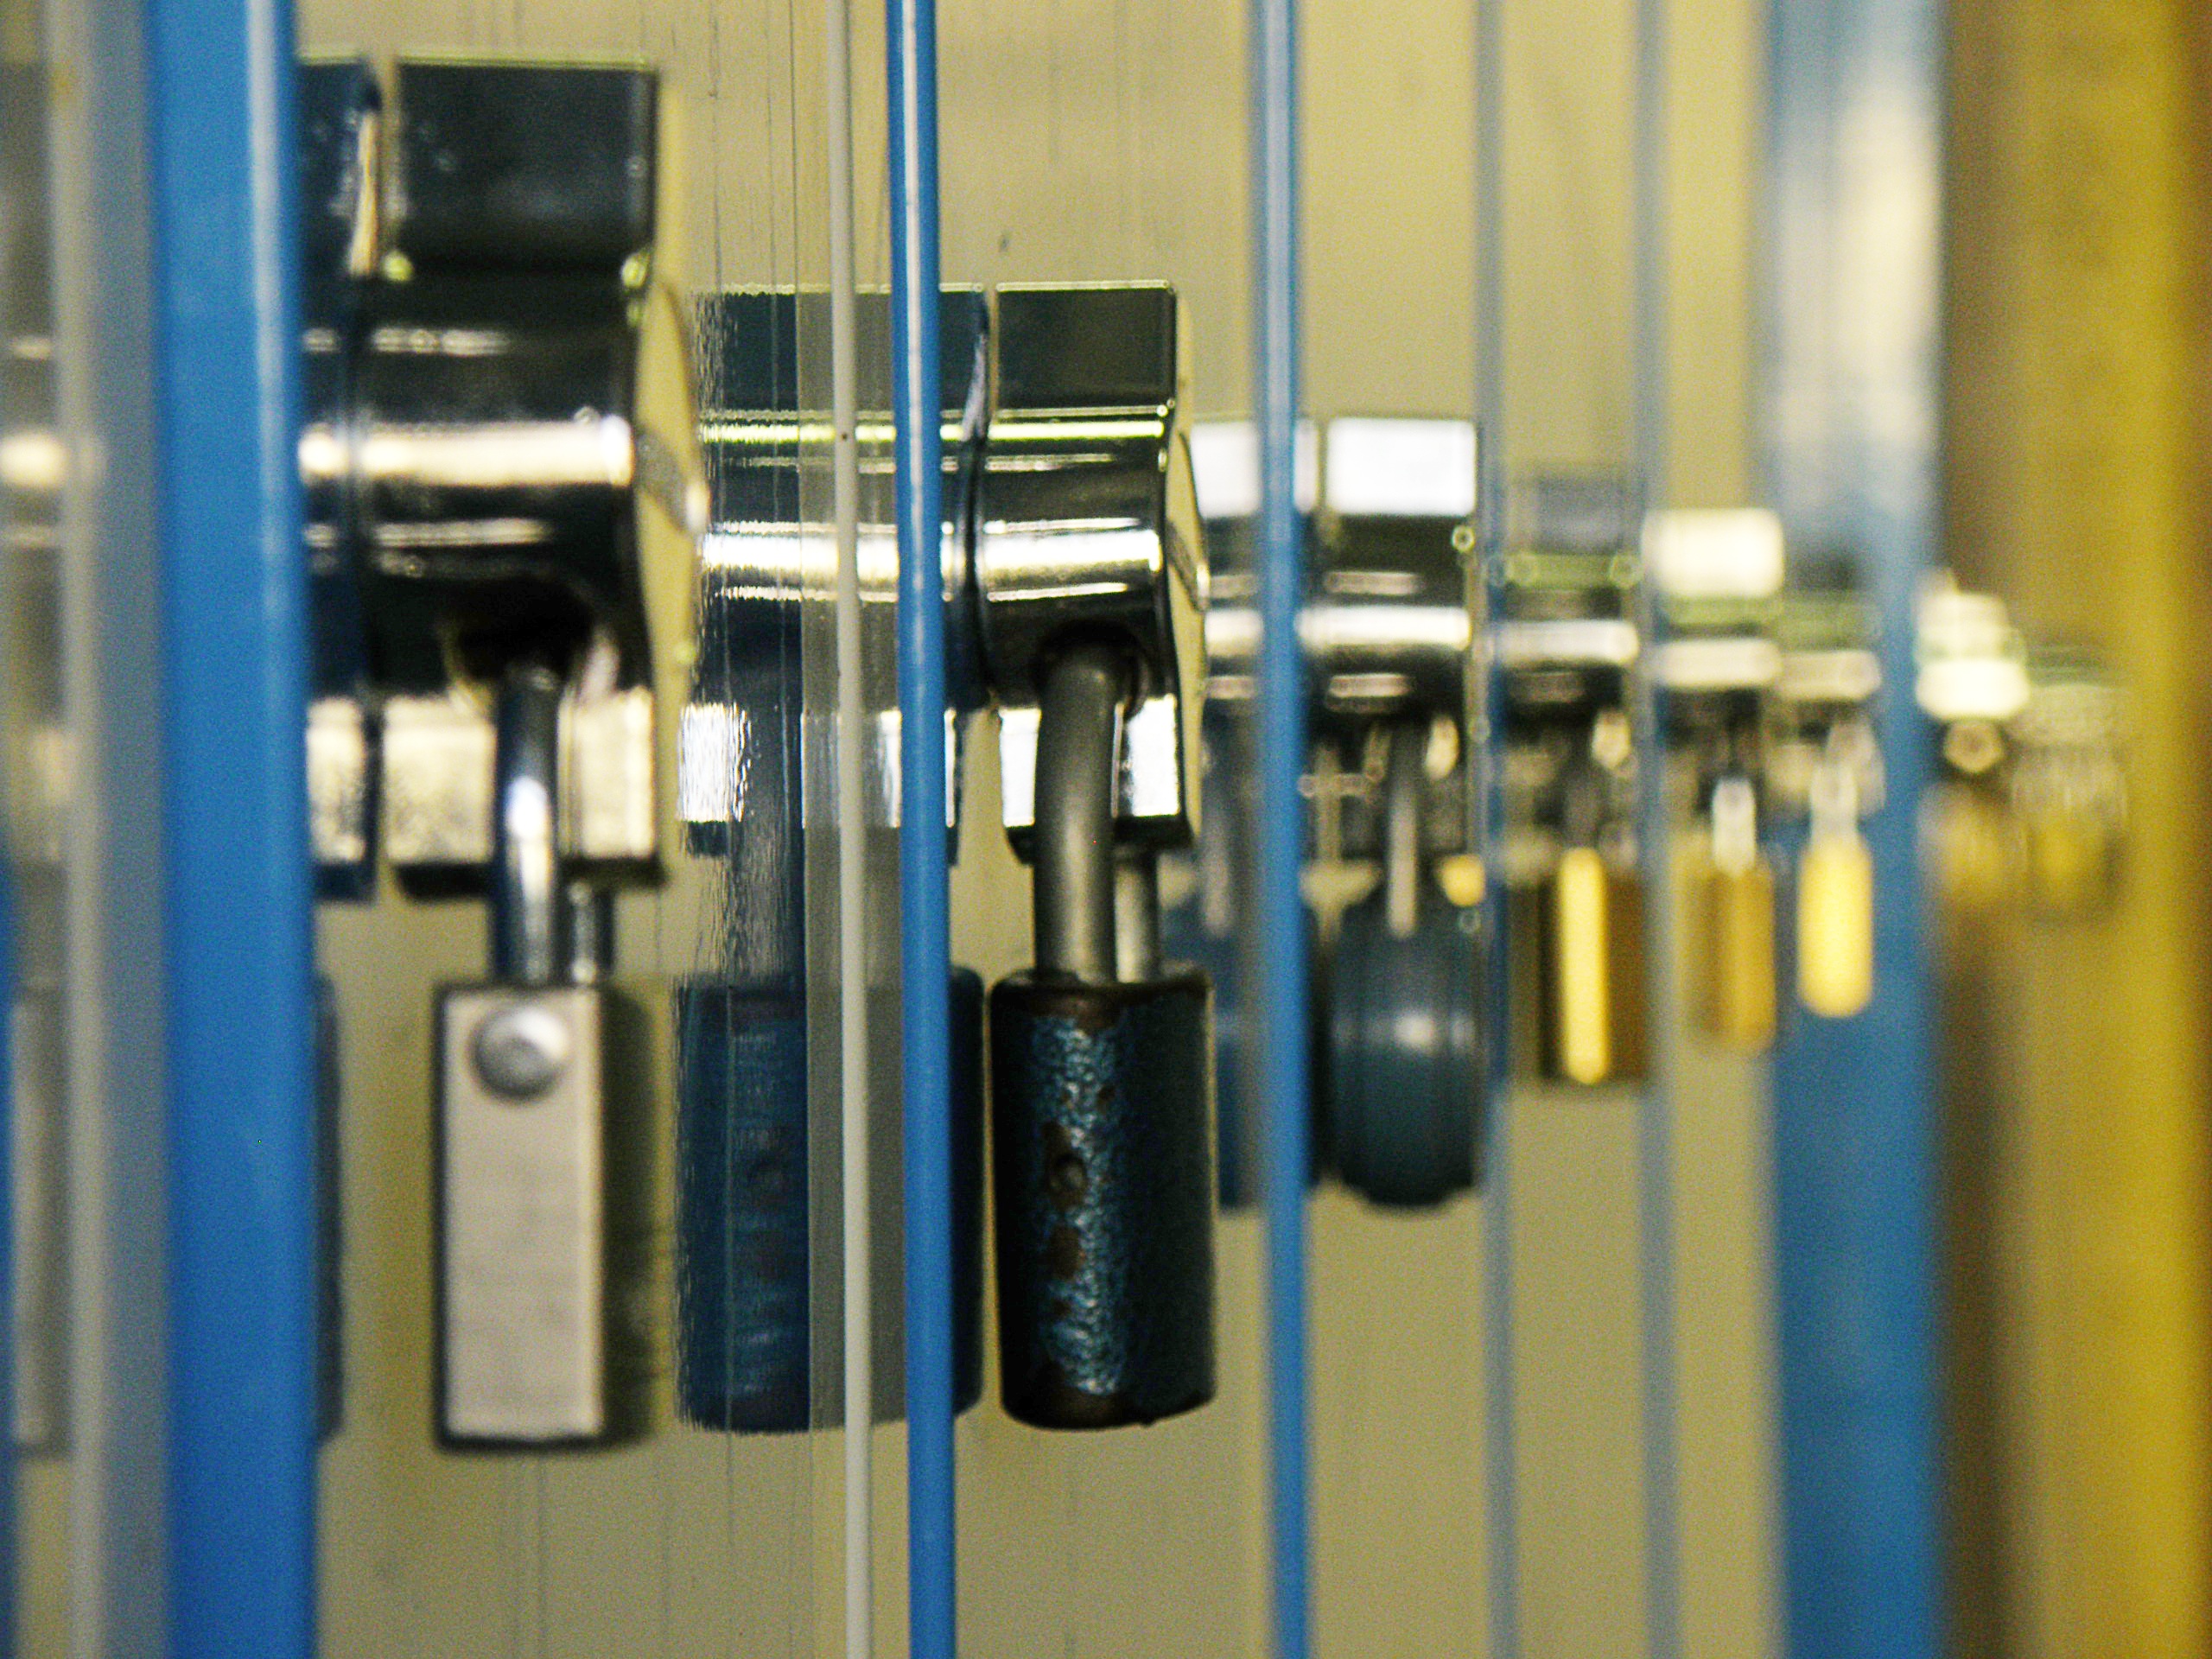
mansion, metal, product, school, lock, locks, lockers, hasp